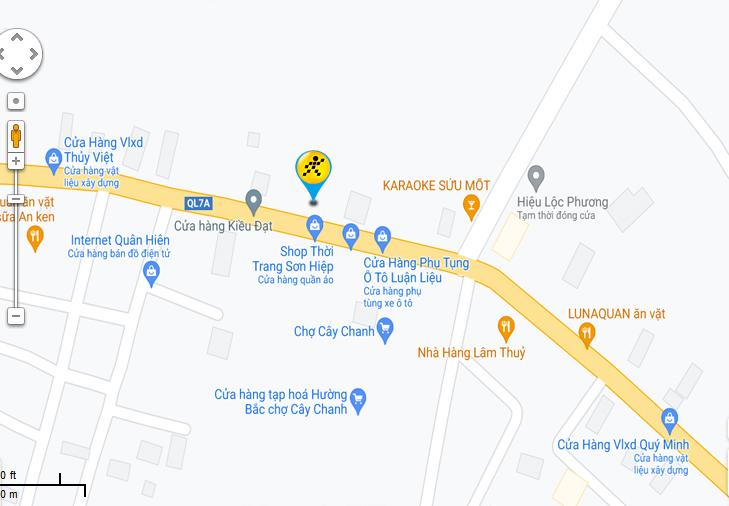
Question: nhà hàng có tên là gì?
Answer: nhà hàng có tên là lâm thuỷ